Taksin's reunification of Siam

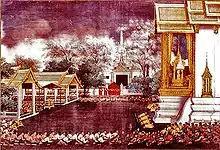
Taksin's coronation as King of Thonburi at Thonburi Palace.

Taksin initially intended to reestablish Ayutthaya as his capital. For strategic reasons, however, Taksin decided not to make his base at Ayutthaya. One of the reason for his decision was the vast destruction inflicted on the former royal city of Ayutthaya itself. Taksin founded Thonburi as his new capital, only twenty kilometers from the Gulf of Siam, to be a suitable port for commerce. There had been a fort (modern Wichaiprasit fort) built by the French at Thonburi in the seventeenth century. Taksin constructed the Thonburi Palace to be his residence just at the fort. Taksin performed the coronation ceremony on December 28, 1767 at the Thonburi Palace. His regnal name was Boromaraja IV but he was known posthumously and popularly as King Taksin—combining his former title Phraya Tak and the birth name Sin. However, the new capital of Thonburi was left bare until 1771 when the king ordered the city moat to be dug and the city wall was erected from the coral tree timber.